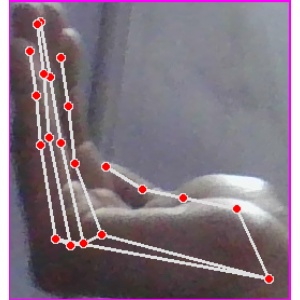
अक्षर: स